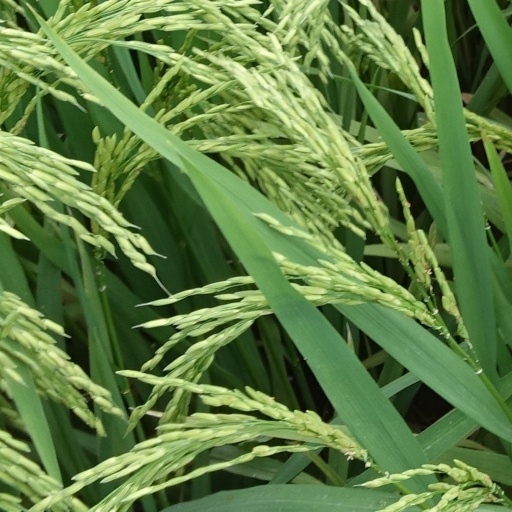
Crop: rice